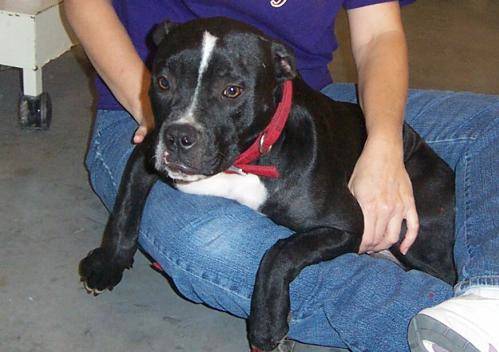
Label: dog